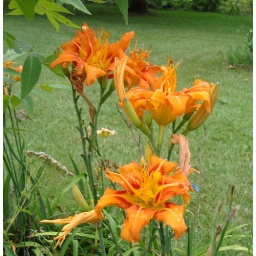
A very hardy growing day lily! can take over your flower bed. plant to it self.